List of lakes of Colorado

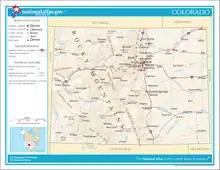
An enlargeable map of the State of Colorado.

This is an alphabetical list of some notable lakes and reservoirs in the U.S. State of Colorado. Most of the larger lakes in Colorado are either reservoirs or dam-enhanced natural lakes.